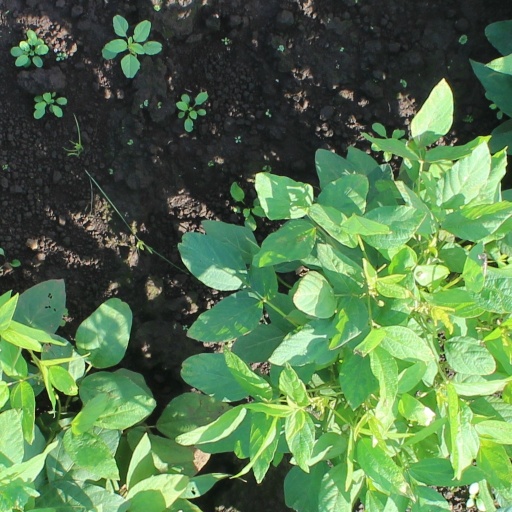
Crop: soybean